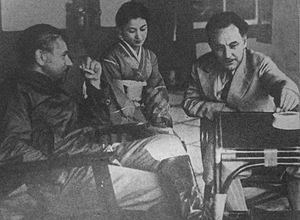
Jonas Sternberg, dit Josef von Sternberg, est un réalisateur austro-américain, né le 29 mai 1894 à Vienne, et mort le 22 décembre 1969 à Hollywood.